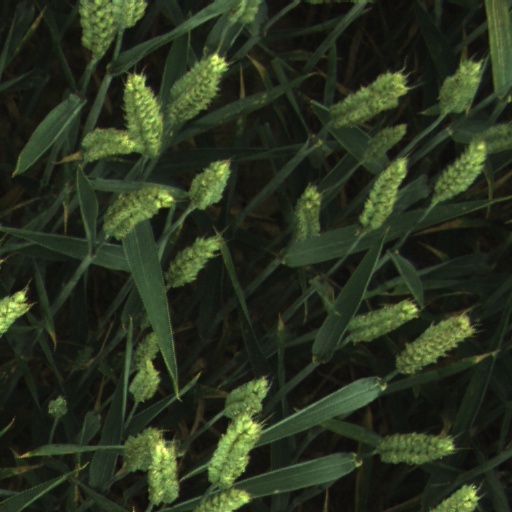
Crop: wheat